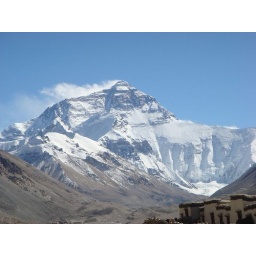
the mountain is 8848m high. the white on the top was not clouds, but snow blown off by the winds.